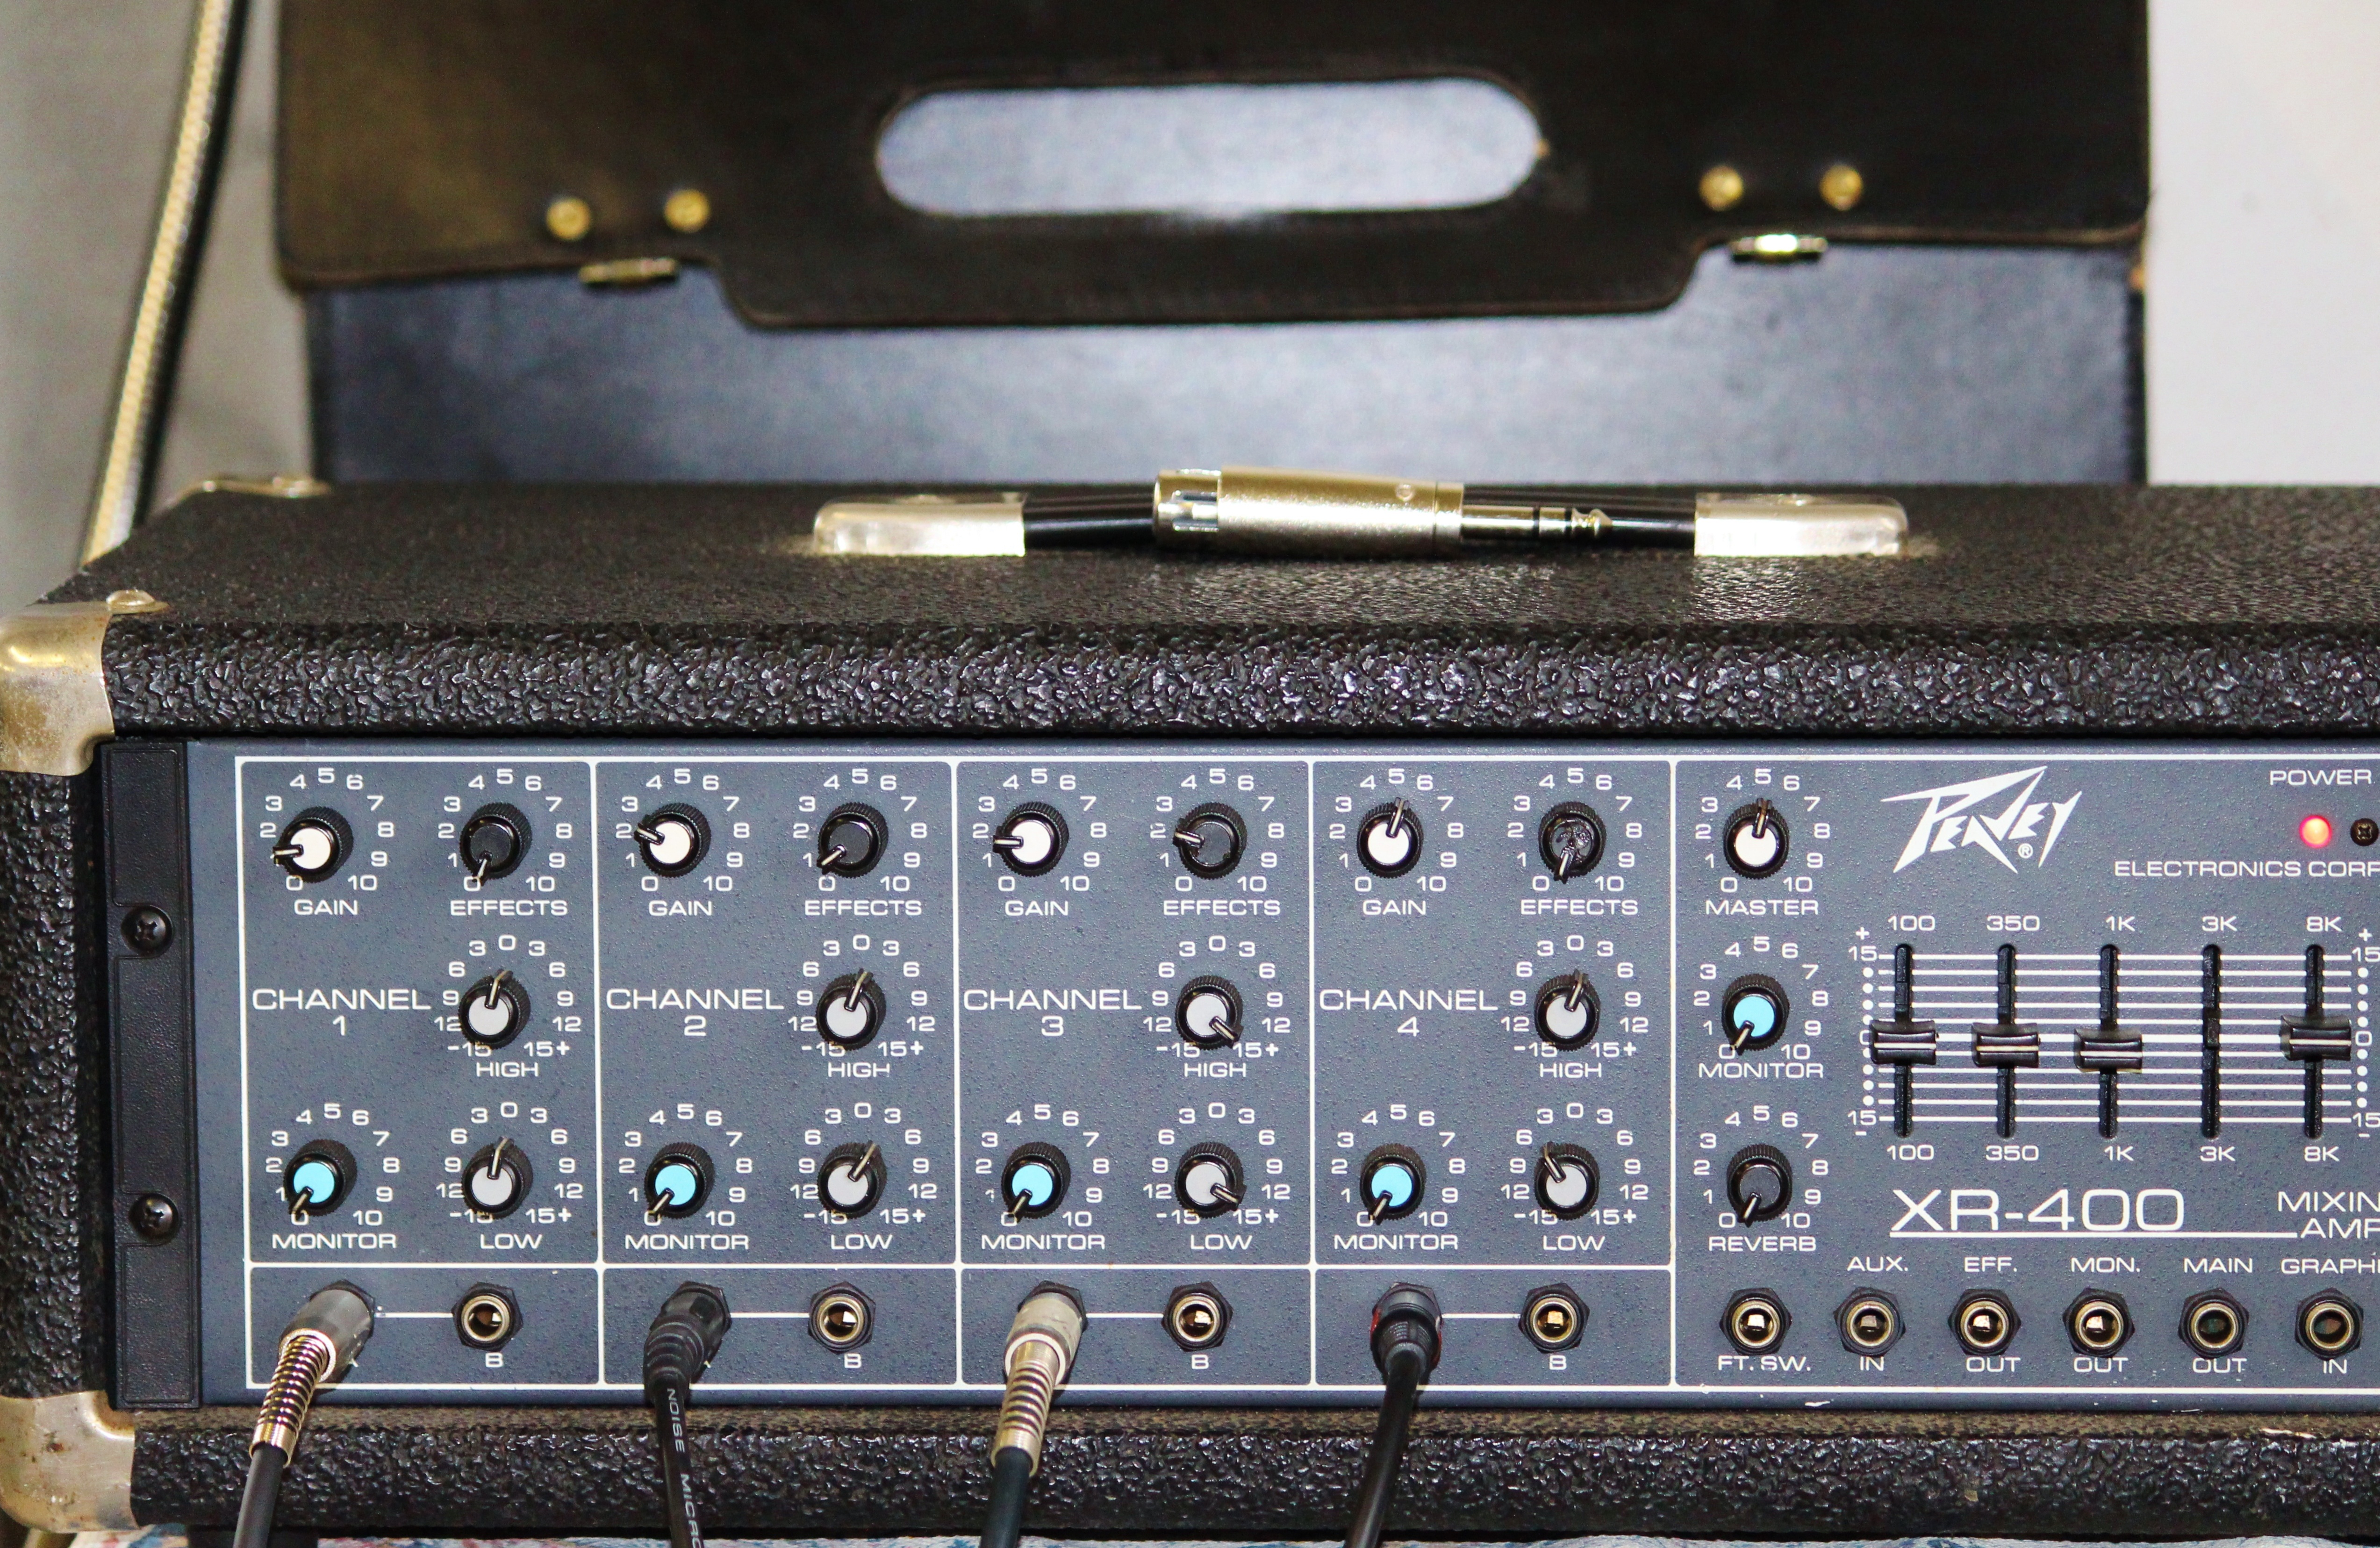
music, technology, band, musical instrument, electronics, equalizer, mixer, synthesizer, radio receiver, electronic instrument, analog synthesizer